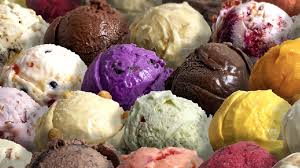
Label: ice_cream